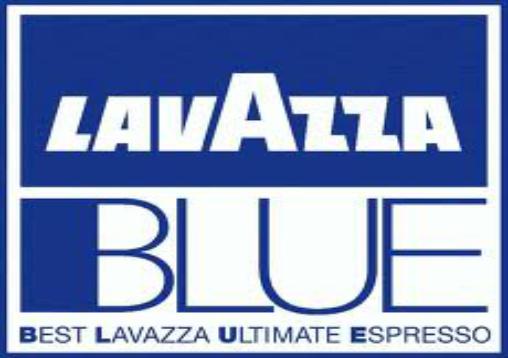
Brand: LAVAZZA
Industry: Food